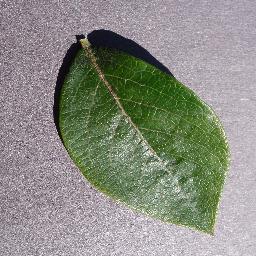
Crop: blueberry
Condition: healthy